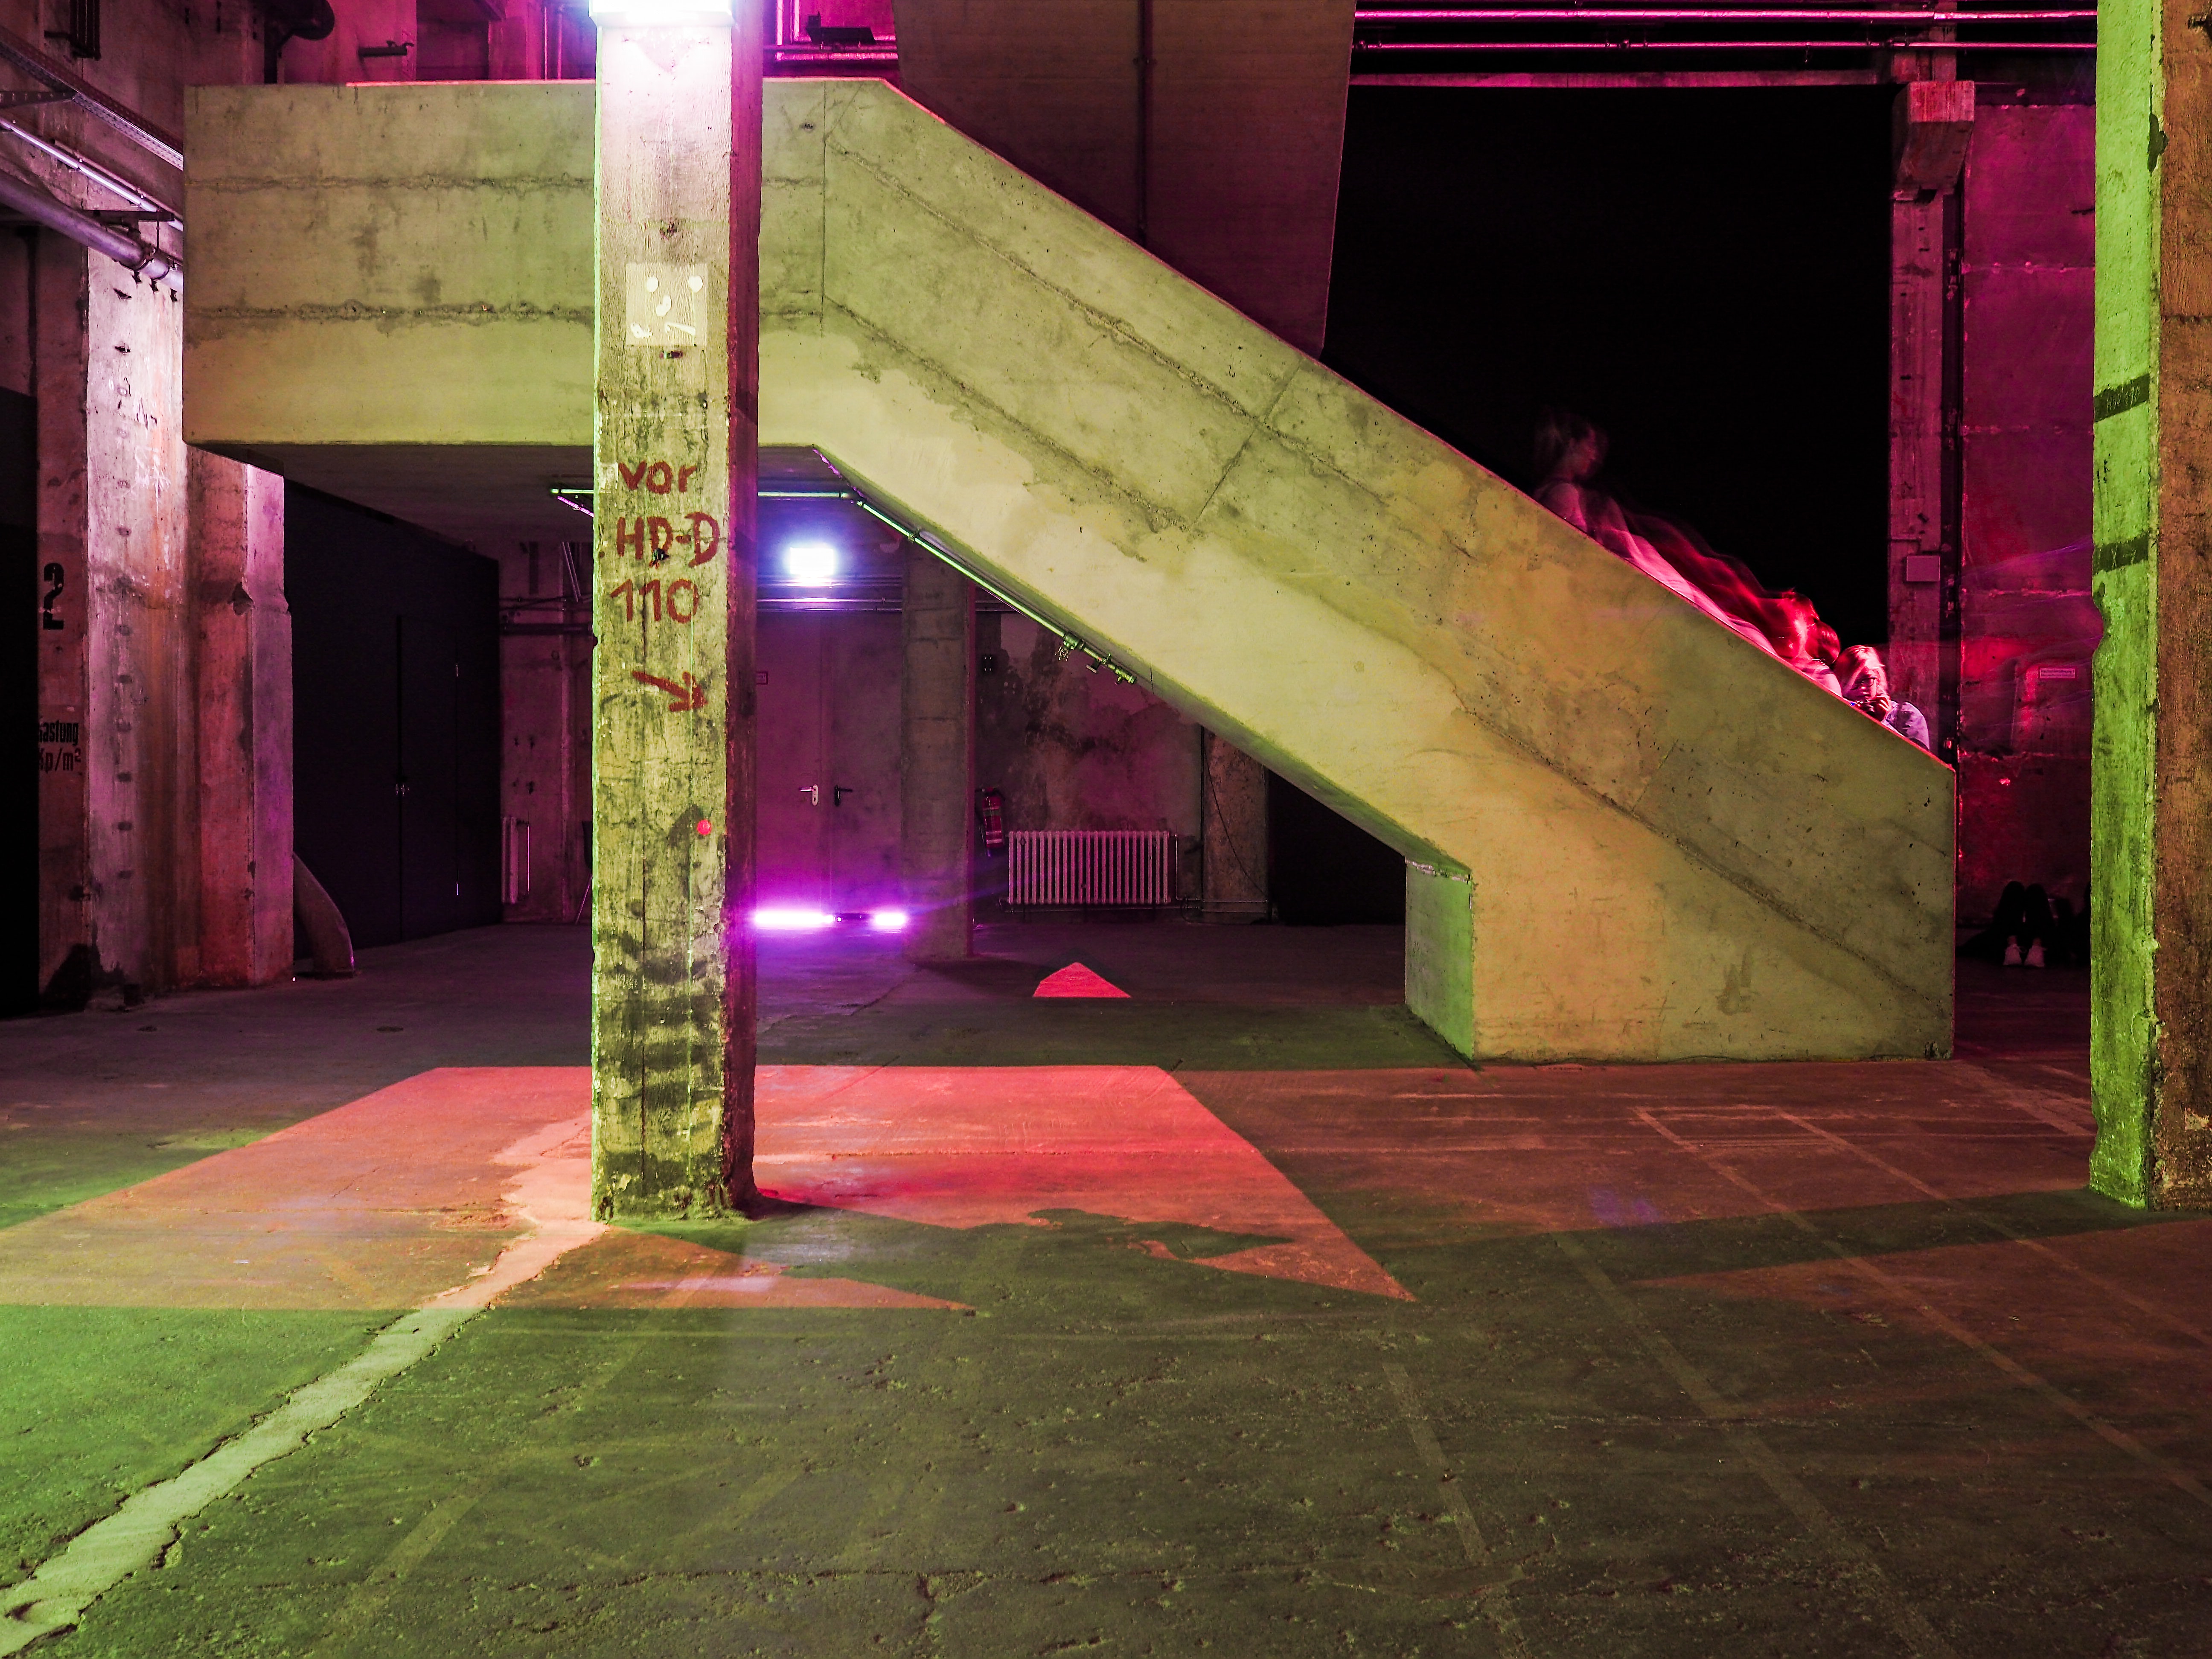
light, lighting, magenta, pink, architecture, purple, night